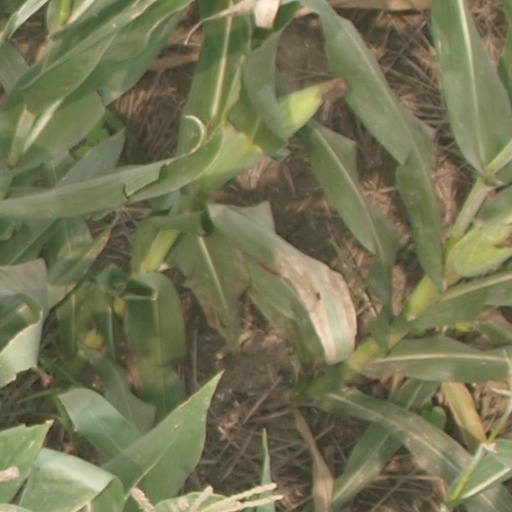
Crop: maize; corn